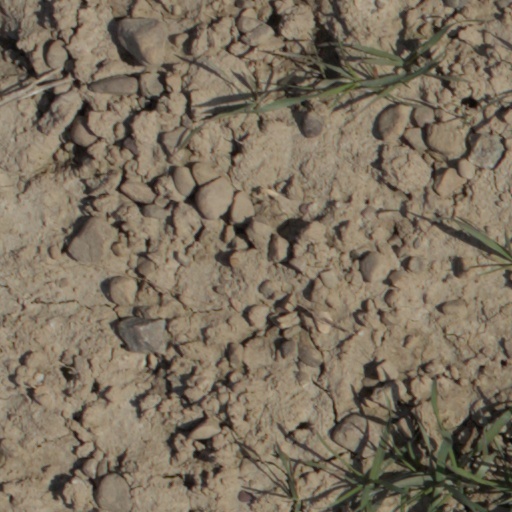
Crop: wheat